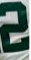
Number: 2